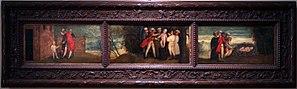
Le château du Bon-Conseil est l'un des plus célèbres bâtiments de Trente et un des plus grands monuments du Trentin-Haut-Adige. Résidence des princes-évêques de Trente du XIIIᵉ siècle à la fin du XVIIIᵉ siècle, le château est composé d'une série de bâtiments d'époques différentes, enfermés dans une enceinte protectrice dans une position légèrement surélevée par rapport à la ville.